Irene (given name)

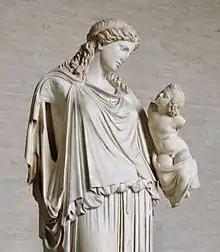
Eirene was the Greek goddess of peace.

Irene, sometimes written Irini, is derived from εἰρήνη, the Greek word for "peace". Eirene was the Greek goddess of peace. Irene was also the name of an 8th-century Byzantine empress (Irene of Athens), as well as the name of several saints (see Saint Irene).